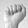
ASL letter: A